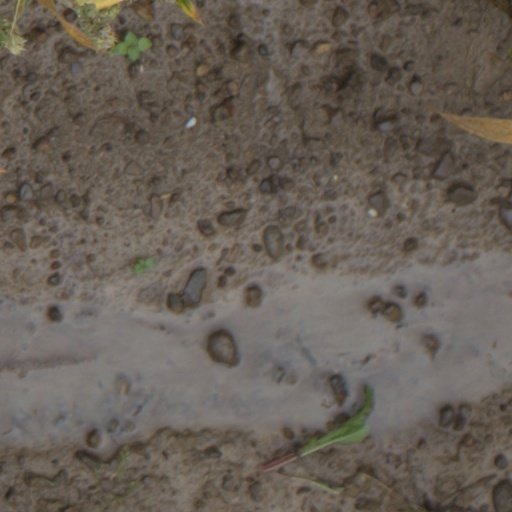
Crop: wheat